Greater earless lizard

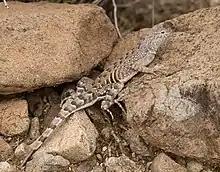
Chihuahuan greater earless lizard ("C. t. scitulus"), male, Doña Ana County, New Mexico (19 Sept 2015)

Greater earless lizards do not have external ear openings. The scales on the body are small and granular, with the dorsal scales slightly smaller than the ventral scales. Their legs, particularly the hind legs, are relatively long. The tail is slightly flattened and longer than head and body combined. The underside of the tail is white with 5 to 9 (usually 6 or 7) bold, contrasting black bands (excluding individuals with regenerated tails). The base color can be various shades of grays, browns, tans, or reddish brown and generally close to the prevailing colors of the local substrate. "Cophosaurus texanus" is a sexually dimorphic species, in addition to size differences, males and females differ in some aspects of colors and markings. Most noticeable in males are a pair of black bands located on the posterior third on the sides of the body, rising from two blue patches on the margins of the belly up sides and arching forward and ending before meeting on the back. The body anterior to the black bands is suffused with some shade of pink, orange, or red, and the body posterior to the black bands tented green, aqua-green, or lime-green. The colors are most prominent in the Chihuahuan greater earless lizard ("C. t. scitulus") and are greatly enhanced and most noticeable in the breeding season in all subspecies. In parts of their range they are colloquially referred to as "the lizard with the pink shirt and green pants." In contrast, females either lack the black lateral bands entirely or they are very faint and indistinct. Females and young often exhibit a lateral white or near white stripe running between the forelimbs and hind limbs and on the back of the legs.